The Beast of Hollow Mountain

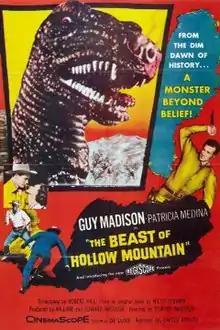
Theatrical release poster

The Beast of Hollow Mountain is a 1956 weird west horror film about an American rancher living in Mexico who discovers that his missing cattle are being preyed upon by a dinosaur.